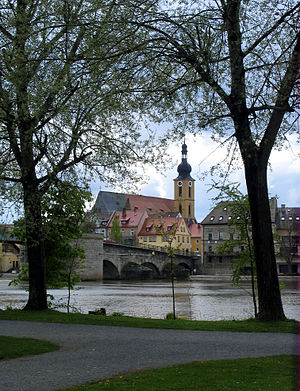
Kitzingen / Geografi
Kitzingens gamle Mainbro og kirketårnet fra St.Johannes
Kitzingen er administrationsby i Landkreis Kitzingen. Den har gennem historien været en central vinhandelsby i Regierungsbezirk Unterfranken og er kendt for sine gamle broer over floden Main.